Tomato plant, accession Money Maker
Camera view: bottom (45 deg); turntable rotation: 330 degrees
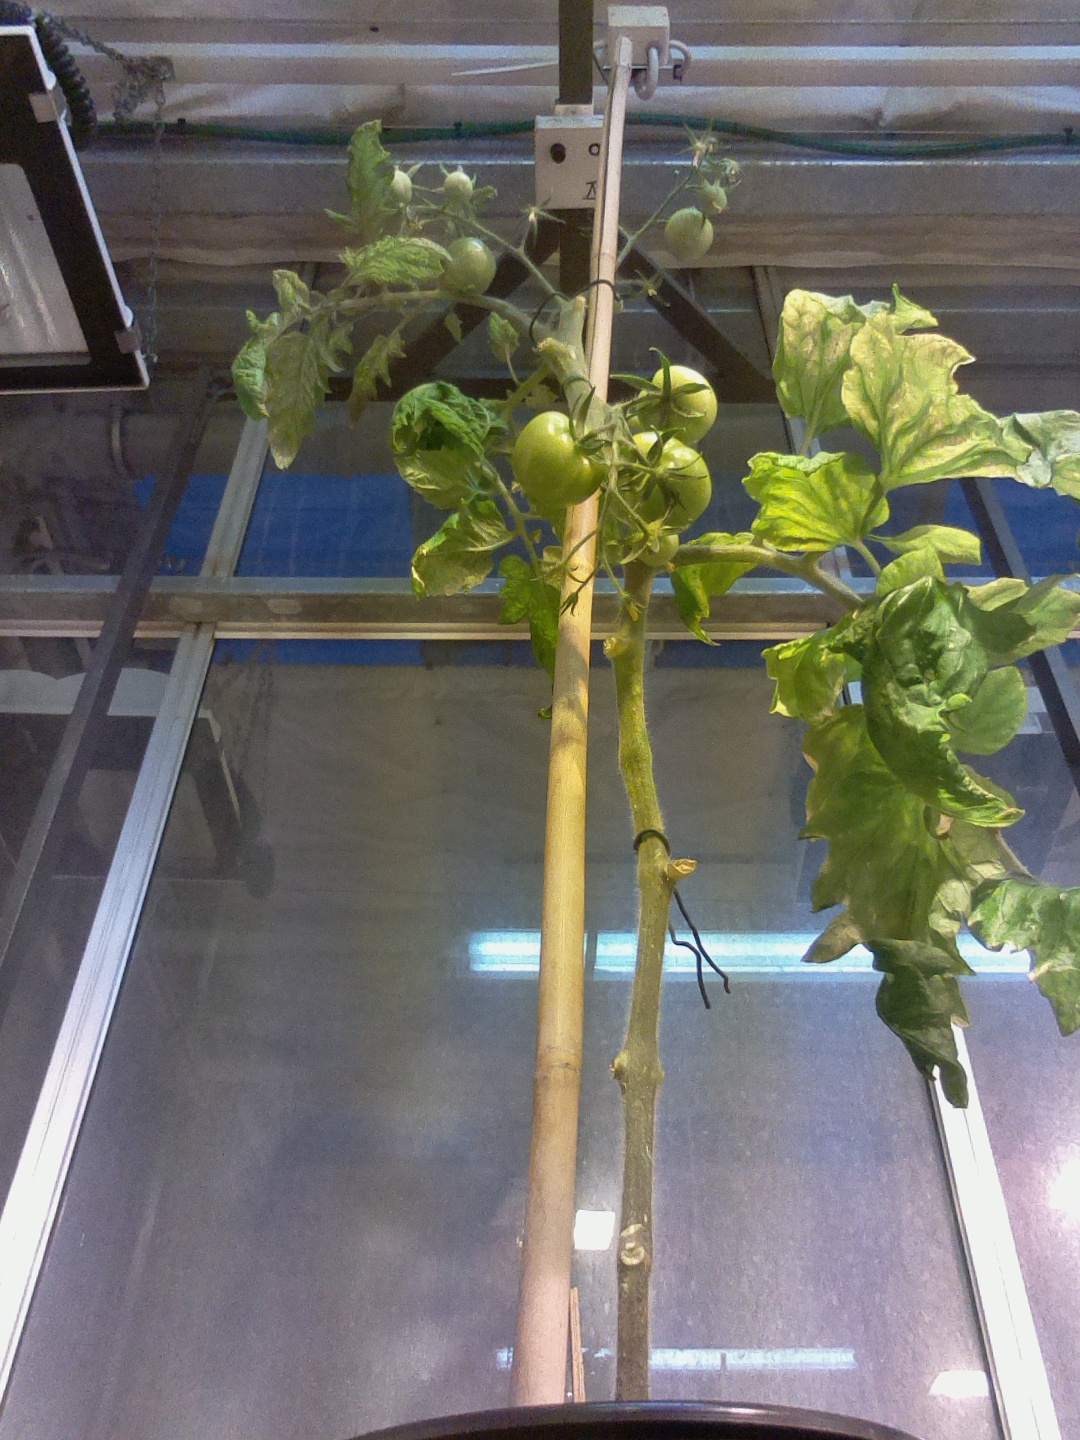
BBCH growth stage 78: 80% -90% of final fruit size